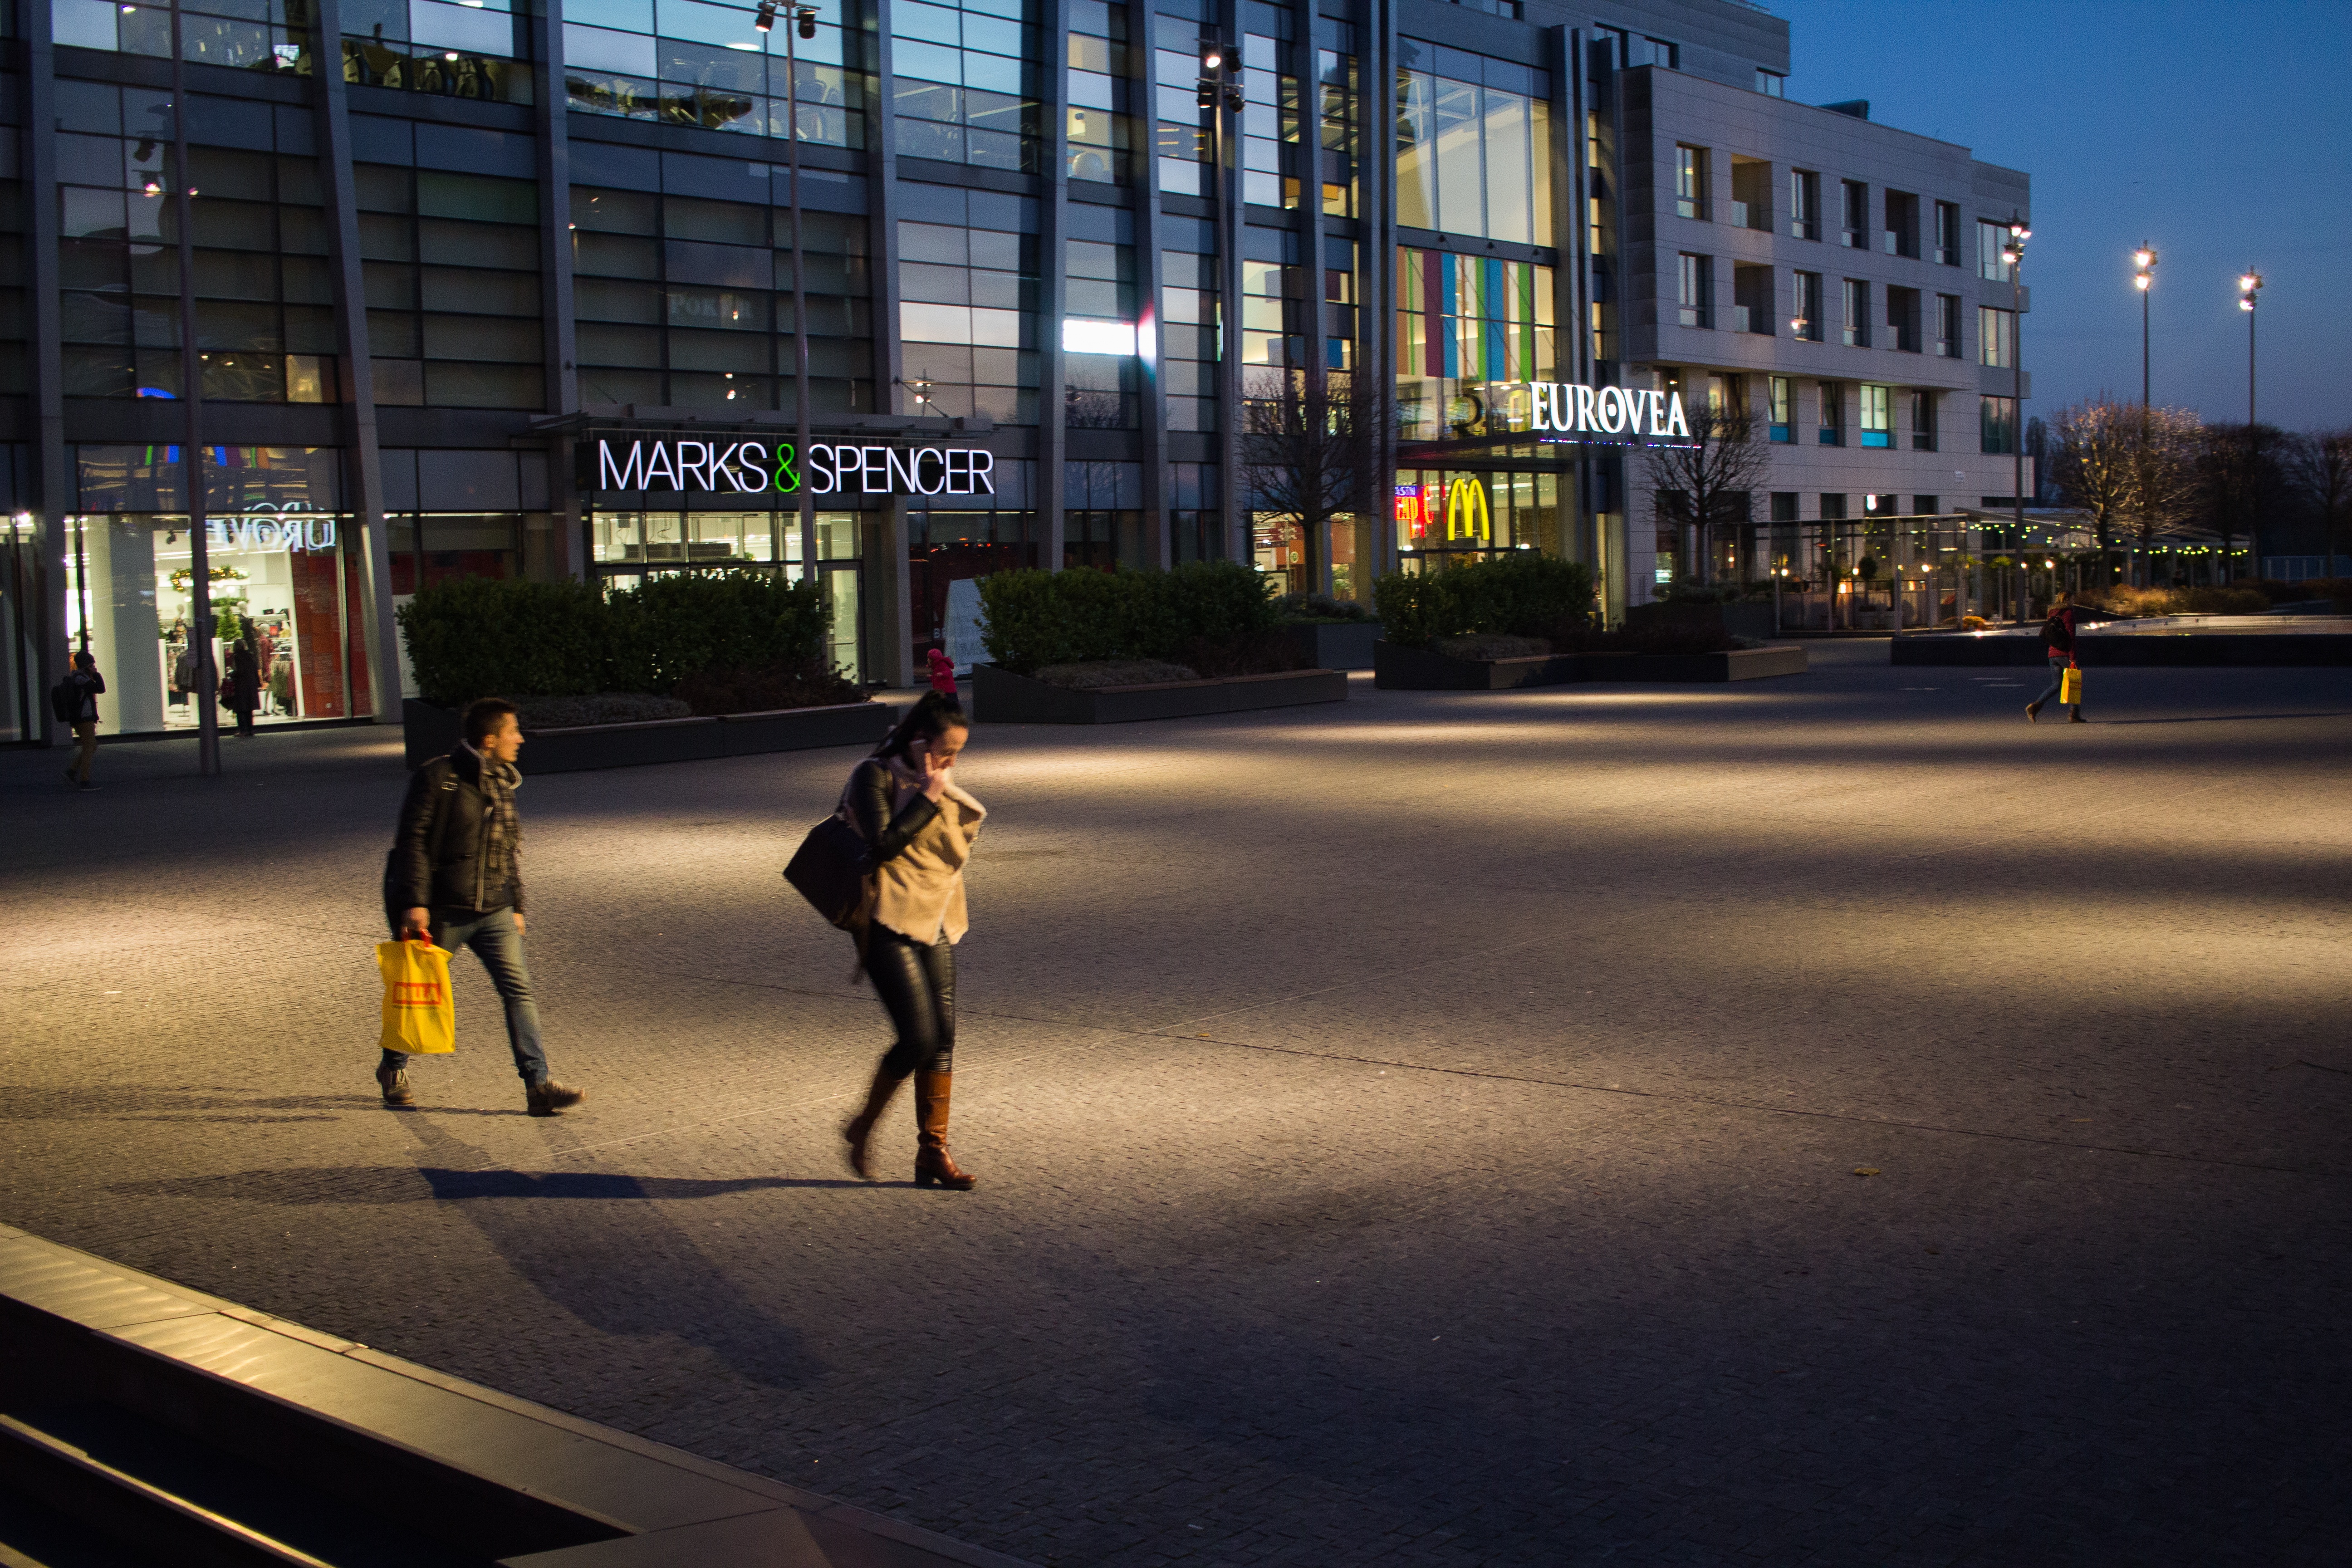
pedestrian, road, street, night, city, downtown, evening, lane, infrastructure, urban area